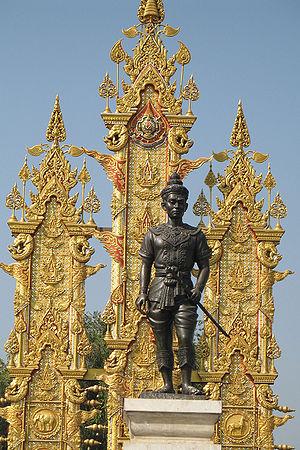
Chiang Raï ou Chiang Rai est une ville du nord de la Thaïlande située sur la Kok. Elle compte une population de 62 000 personnes.
Mangrai Le Grand, est le fondateur du Lanna, un royaume thaï ayant pour capitale Chiang Mai, importante ville du Nord de la Thaïlande.